William B. Umstead State Park

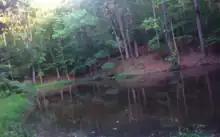
Pond in William B. Umstead State Park

Is a National Natural Landmark located inside the park, which protects a mixed mesophytic forest and maturing stands of beech trees. The natural area was designated in 1974. Access to the area is allowed only by special permit.